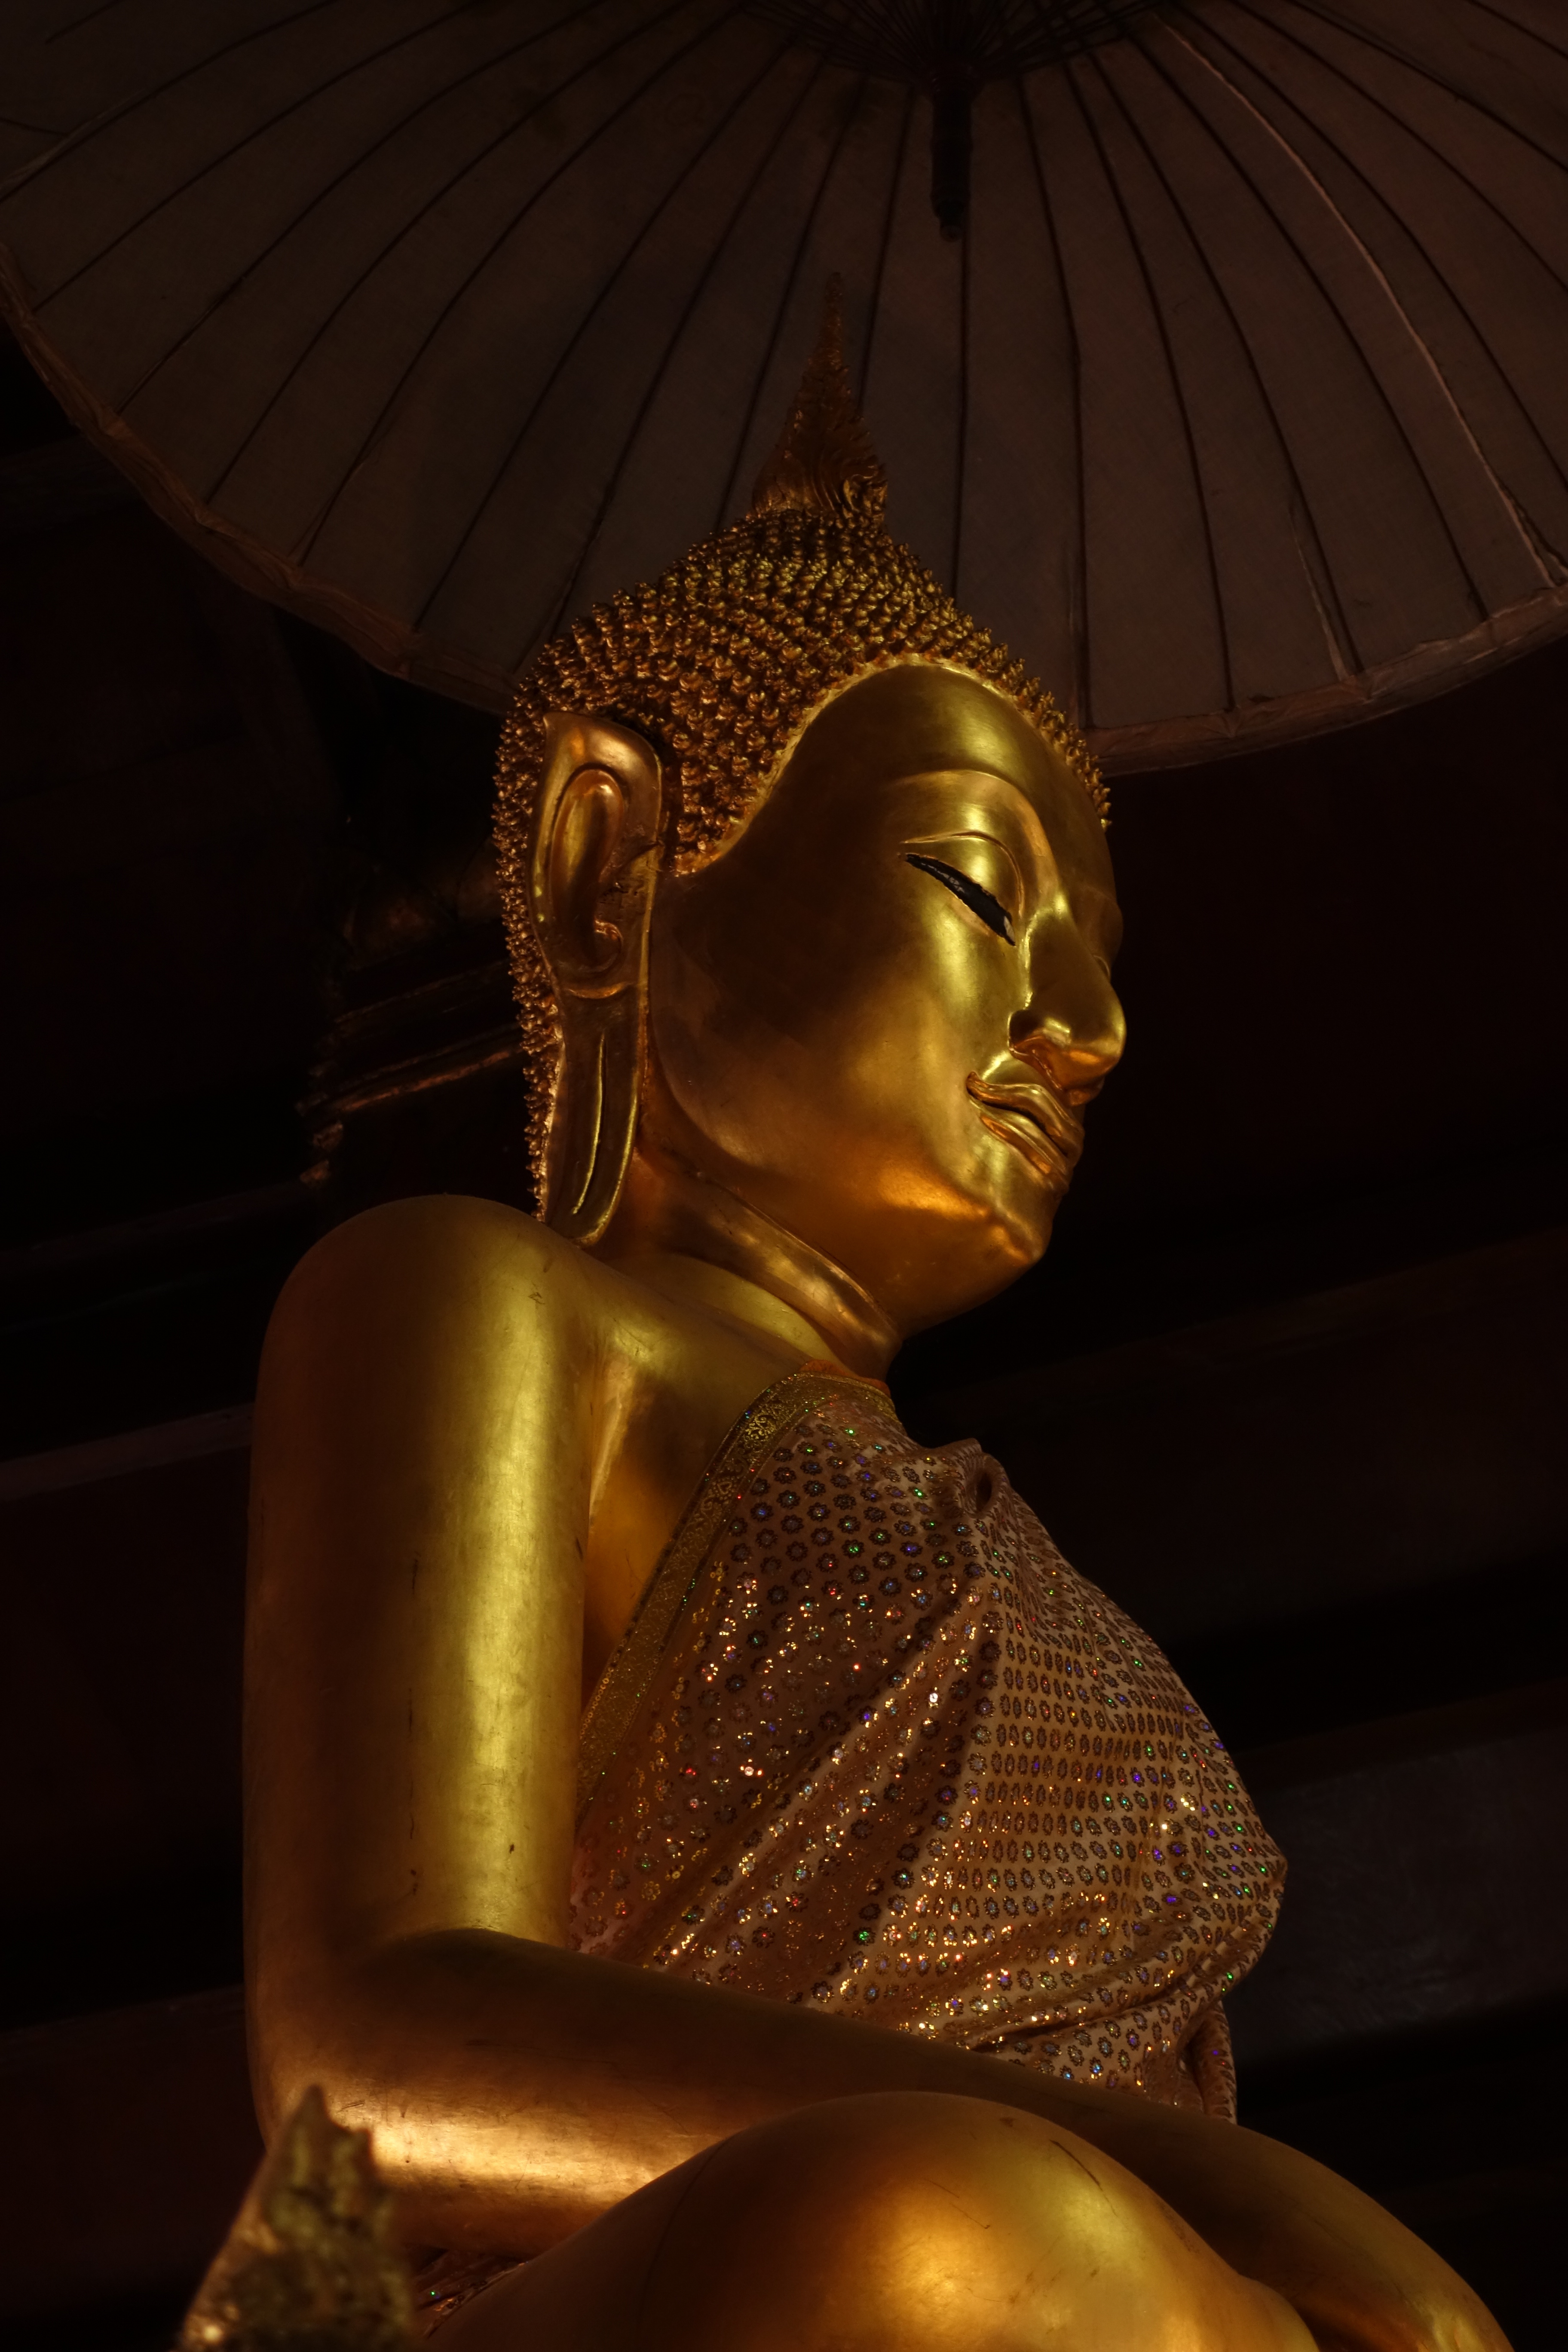
art, buddha, statue, Phetchaburi, thailand, sculpture, bronze sculpture, metal, bronze, brass, gold, temple, fictional character, meditation, stock photography, wat, monument